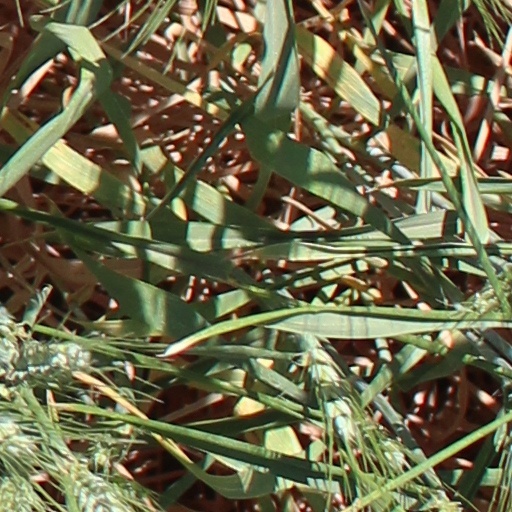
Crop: wheat